Jean Behra

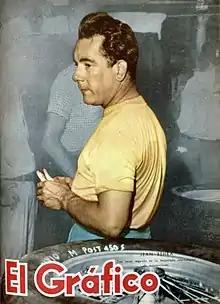
Behra in 1953, on the cover of "El Gráfico"

Jean Marie Behra (16 February 1921 – 1 August 1959) was a French racing driver, who competed in Formula One from to .